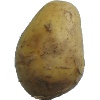
Label: white_potato